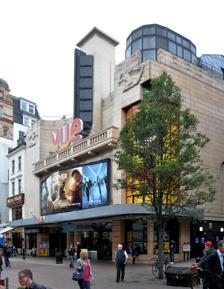
Building: Vue West End
Country: United Kingdom
Year built: 1938
Cinema in Westminster, London, England Vue West End Vue West End is a nine-screen cinema complex in Leicester Square , London, operated by Vue Cinemas . The multiplex was constructed in 1993 on the site of what was previously the Warner West End cinema. History The site was previously occupied by Daly's Theatre , which opened on 27 June 1893; following acquisition by Warner Brothers ,  this was demolished in 1937, to build a new 1,789-seat cinema. Known as the Warner Theatre, its architects were Thomas Somerford and Edward Stone, and it featured a facade of reconstructed marble panels, with large relief panels in each top corner by Bainbridge Copnall depicting the spirits of sight and sound. Its single auditorium was a 2 level design, with a circle balcony, and its sidewalls were fitted with asbestos panels, perforated with large holes, over acoustic absorption. The stage at Daly's Theatre occupied almost as much space as the seating area but the new building was almost entirely devoted to seats. The cinema featured designs never before incorporated into a UK cinema such as the screen design, lighting and the walls quilted with mahogany and fawn to give the maximum in acoustic results. It opened on 12 October 1938 showing The Adventures of Robin Hood starring Errol Flynn . The cinema was refurbished in 1964. In 1970, the original auditorium was subdivided at a cost of $1.5 million to form 2 screens, known as the Warner West End (with 800 seats) and the Rendezvous Warner West End (with 700 seats). The Warner West End opened 29 October 1970 with the British premiere of There Was a Crooked Man... starring Kirk Douglas and Henry Fonda , and the Rendezvous opened 12 November with the world premiere of The Rise and Rise of Michael Rimmer . A third auditorium, built in the former bar area, was added in 1974, with the screens now numbered 1–3. In 1975 Screen 2 was subdivided into 2 auditoria, and a 5th auditorium was added in 1981. The whole complex became known as the Warner West End. Due to asbestos, no further refurbishments could take place and the cinema closed on 12 September 1991 and the 1938 building was almost entirely demolished, but with the retention of, in particular, most of the front facade. A new nine screen multiplex over five floors was constructed at a cost of £11 million having a total capacity of 2,482. The largest auditoria (5 and 7) had a capacity of 420 each, much smaller than the largest auditorium previously. The architect was HGP Greentree Allchurch Evans with Higgs and Hill as the main contractor. It  opened on 23 September 1993 with a Royal premiere of The Fugitive . A new glass fronted staircase was woven into the existing facade, which also featured a new canopy, and above, two vertical stacks of large single line monochromic LED dot matrix displays. Auditorium fit-outs were typical of the time with grey coloured Soundfold pleated wall coverings over acoustic absorption, but also featured art deco proscenium details and orange/gold coloured tabs . The main foyer is on the ground floor, with a large bar area on the 1st floor. A series of escalators enable access to all levels, with Screens 1-4 accessed from the basement, 5 from the ground floor, 6 and 7 from the 2nd floor, and 8 and 9 from the 4th floor. JBL cinema speakers were used throughout the complex, with the two main auditoria, Screens 5 and 7, being THX certified and featuring JBL 4675 screen speakers, 4645 subwoofers and 8330 surround speakers. Playback of all the major 35mm digital sound formats was available, i.e. Dolby Digital , DTS and SDDS , with Screen 7 in particular equipped for all three systems. Following a joint venture between Warner Bros. International Theatres and Village Cinemas , the complex became the Warner Village West End, and after the acquisition of Warner Village in 2003, it has been known as Vue West End. Some of the publicly accessible areas, particularly the foyer and lobby areas, were redecorated in subsequent years, and the large frontage rows of monochrome LED dot matrix displays were initially replaced with printed advertising, and subsequently colour LED displays. Digital projection was installed, Martin Audio speakers replaced the JBL installations, and THX certification was eventually dropped, initially from Screen 5, but later Screen 7 also. Today In 2017, the cinema closed for a major refurbishment at a cost of £6.6m, reopening on 10 July 2017, with new finishes in all auditoria and public areas, and larger luxury auditorium seating installed with a commensurate reduction in seating capacity to a total of 1,388. The architect was UNICK Architects, with the foyer, 1st floor bar area and new frontage details by Brinkworth Design, and auditoria largely fitted out by (or on behalf of) Eomac, the walls primarily being covered with stretched fabric over acoustic absorption and acoustic carpet. Proscenium details and tabs have been retained. Sony 4K projection is installed throughout, with dual Sony FINITY SRX-R515DS projectors, a product Sony markets for premium large format cinemas, in the two main auditoria, Screens 5 and 7; and Sony SRX-R320 projectors elsewhere. Screens 5–8 feature Harkness Clarus XC170 screens. The two main auditoria are also equipped for Dolby Atmos with a Dolby CP-850 processor, Dolby multi-channel amplifiers and Dolby SLS speakers. The facade has been updated with a new doors, and a new canopy, above which a single large (62.7m 2 ) colour LED display has been installed. The ground floor foyer now features concessions for Square Pie , Pizzeria Malletti and Ben & Jerry's , as well as Vue's own counter, and two bars; one on the ground floor and another on the first floor. See also Scenes in the Square which includes a statue of Wonder Woman on the wall of the cinema References